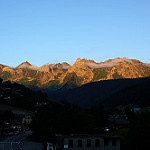
Label: mountain